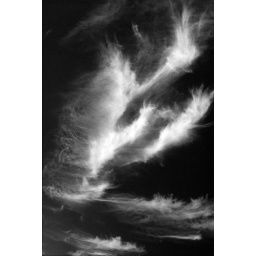
heavenly wings in black and white